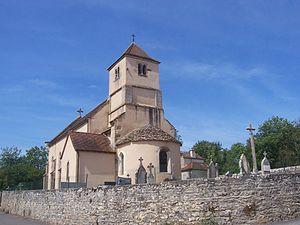
Eglise de Chérizet
Chérizet est une commune française située dans le département de Saône-et-Loire en région Bourgogne-Franche-Comté.